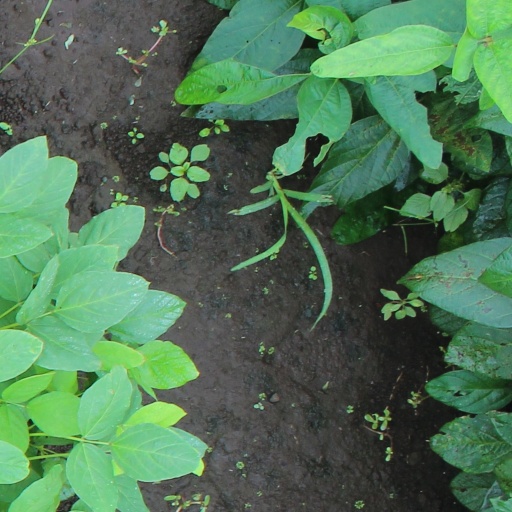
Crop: soybean